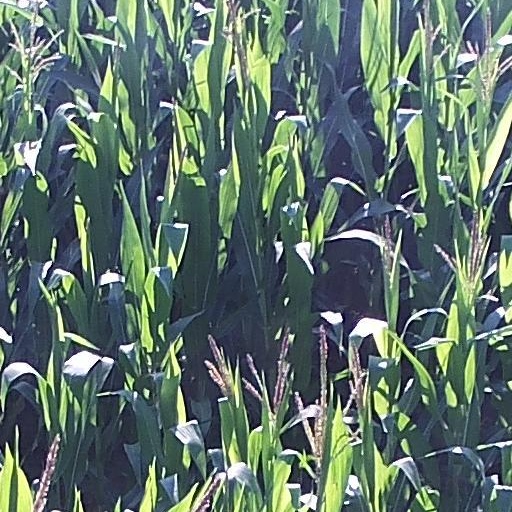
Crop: maize; corn